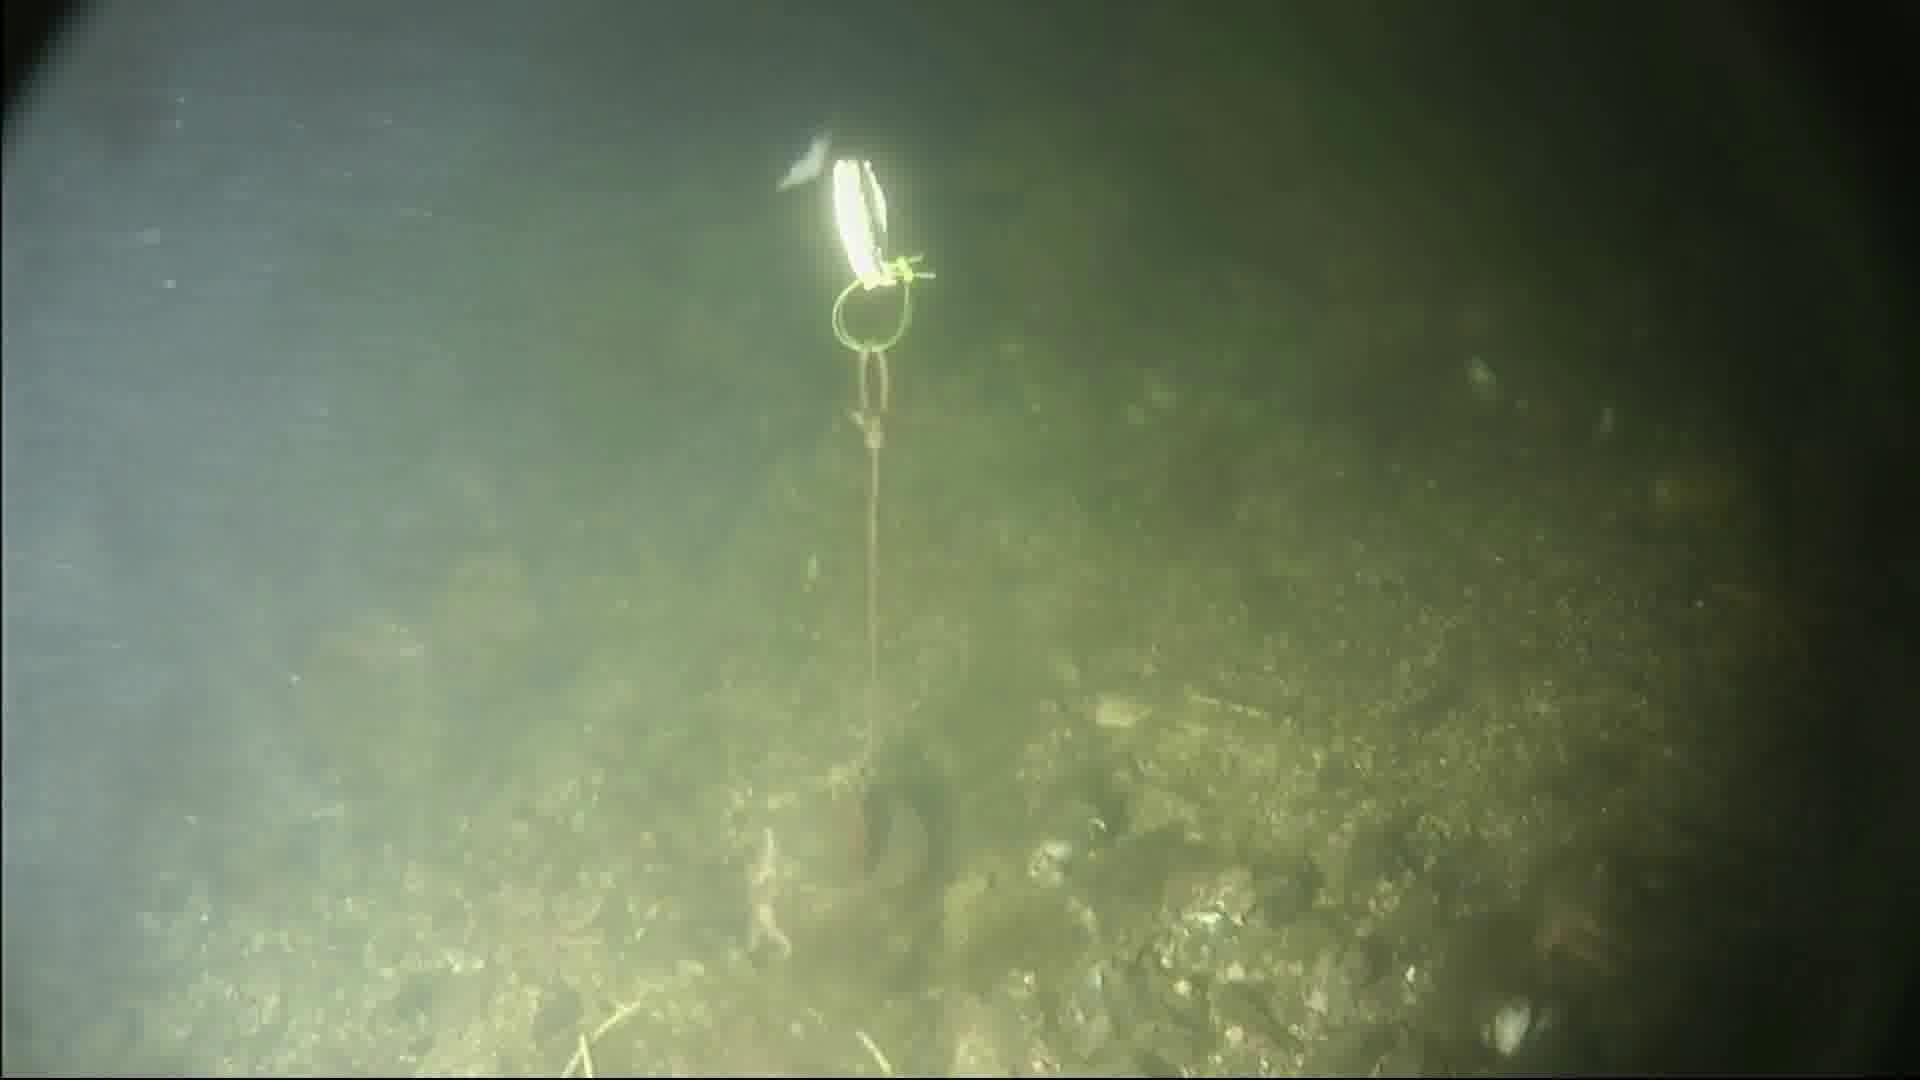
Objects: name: shrimp
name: starfish